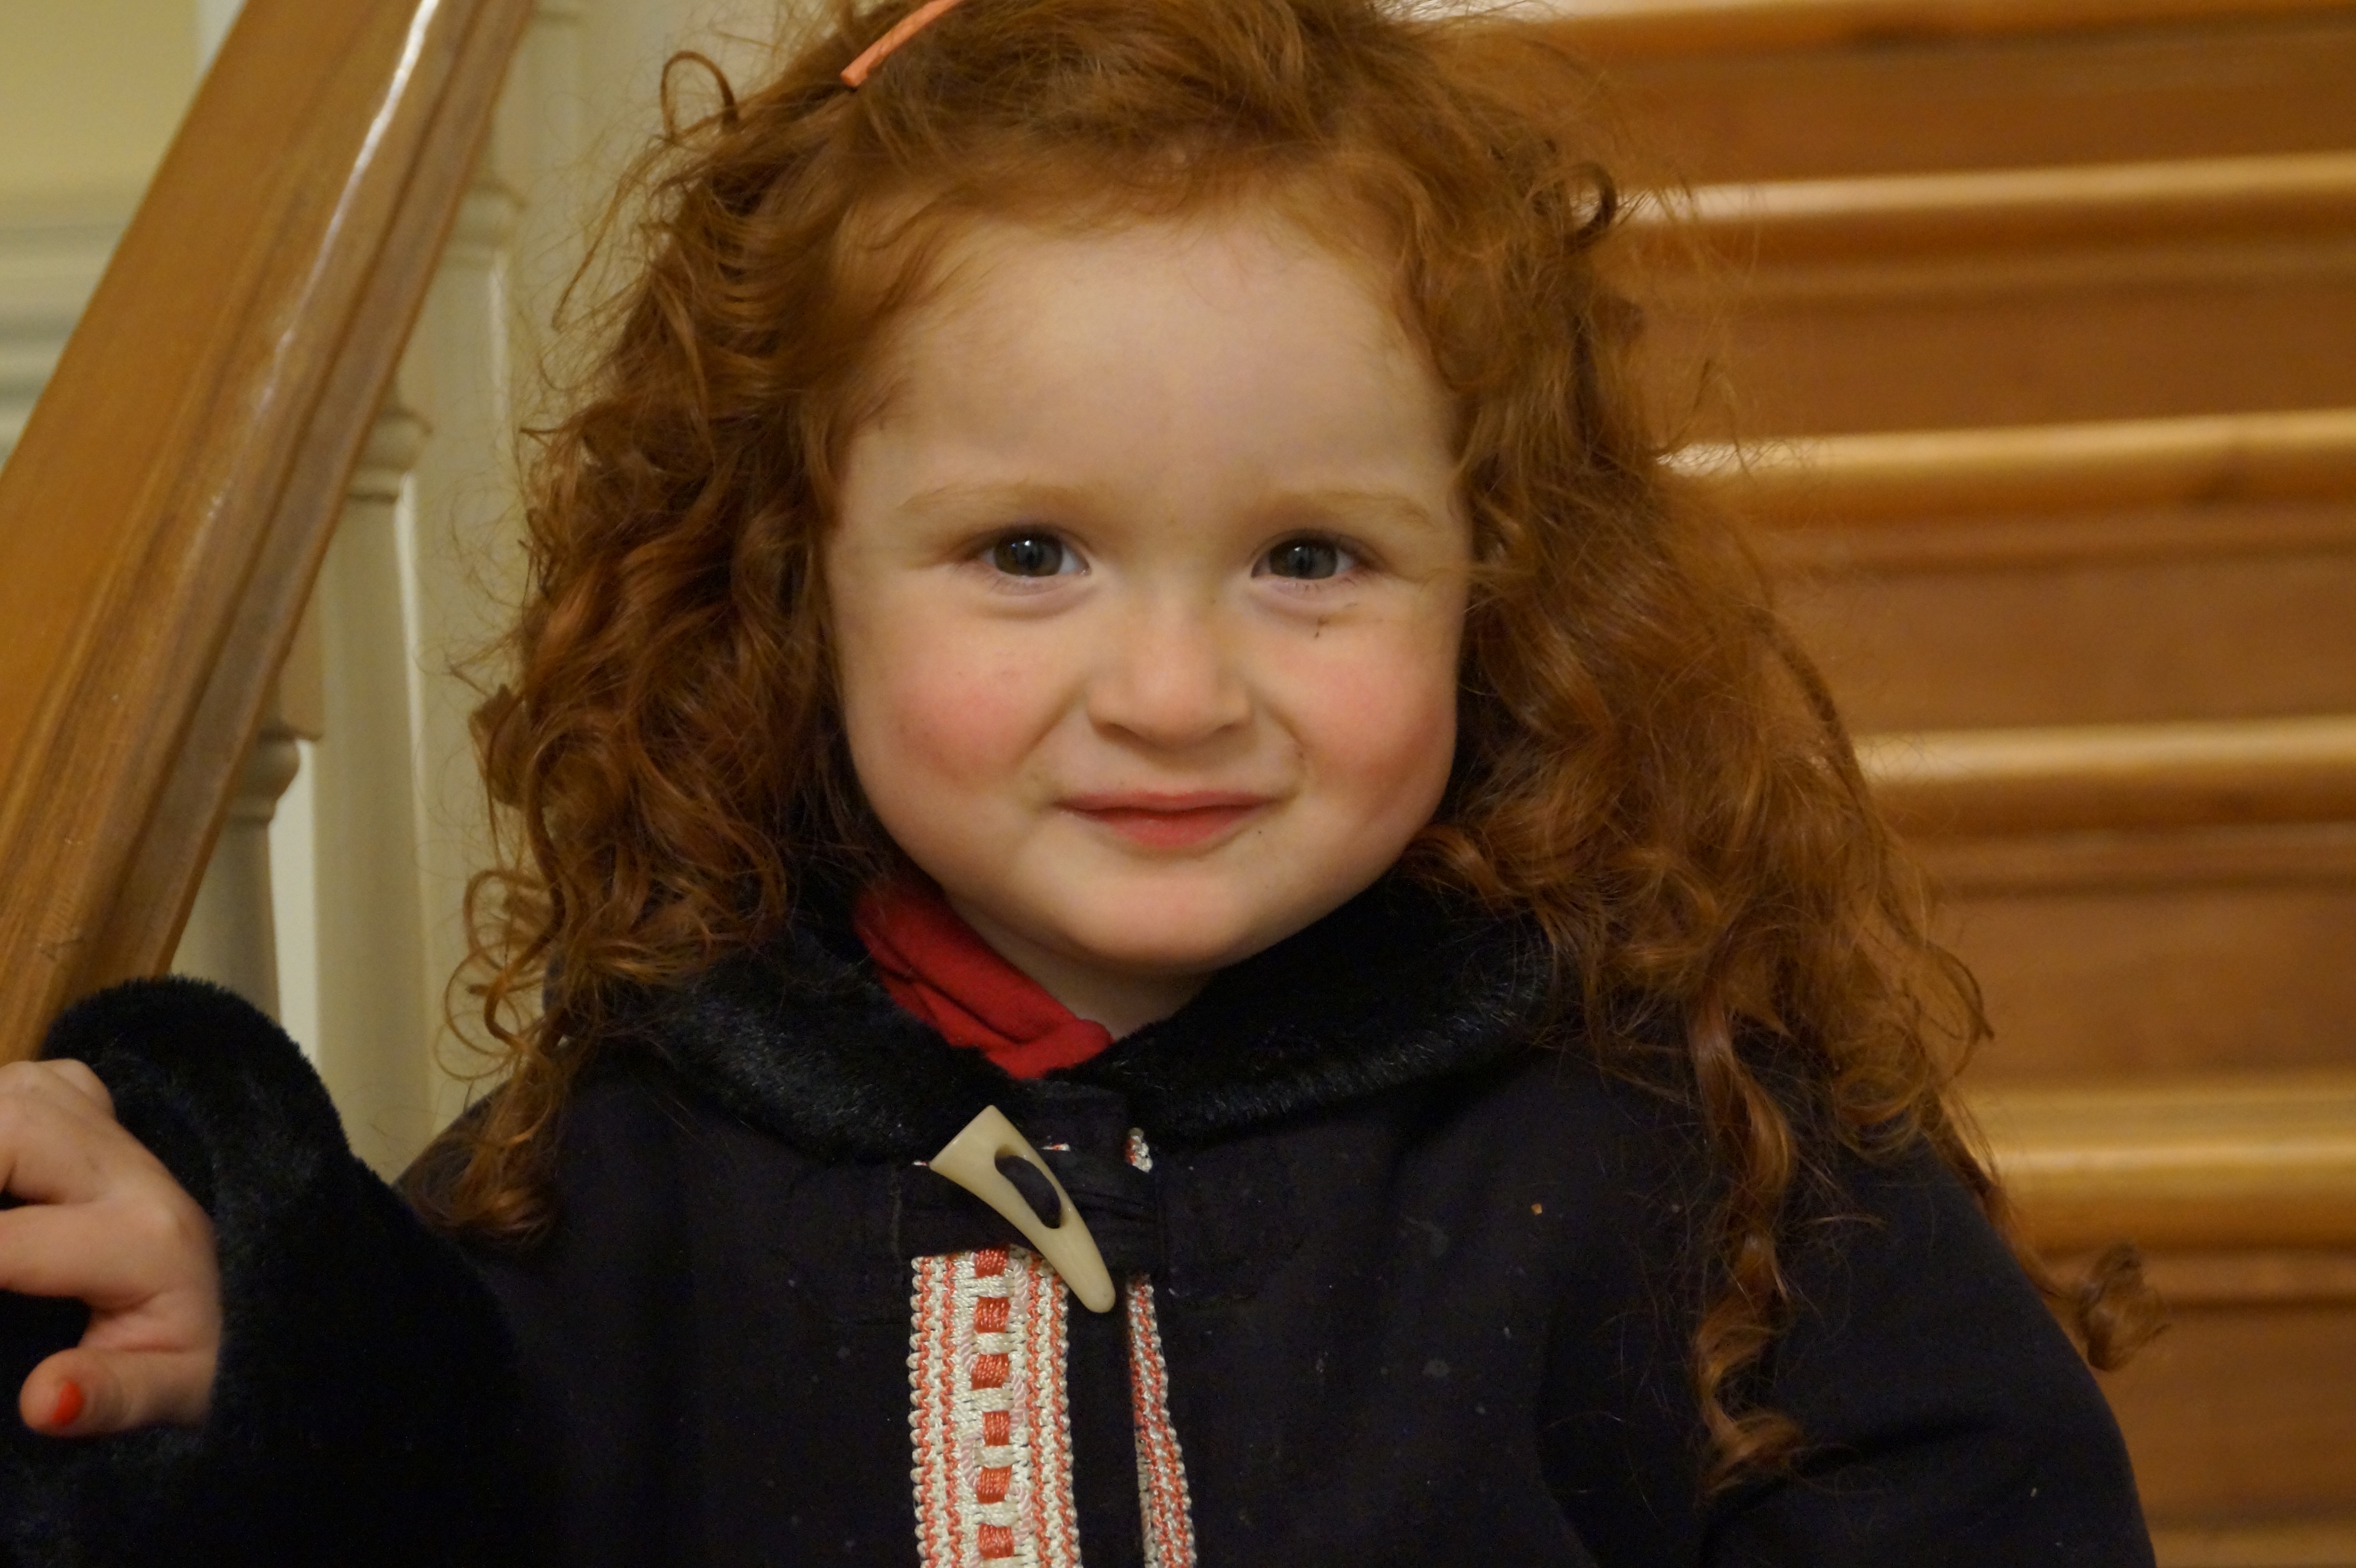
person, people, hair, portrait, child, lady, curly hair, facial expression, hairstyle, smile, happy, toddler, eye, head, ginger